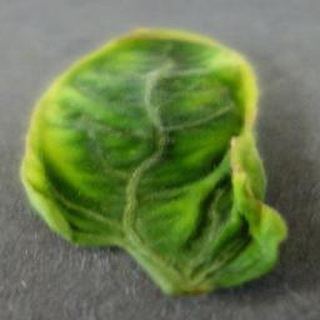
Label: tomato_yellow_leaf_curl_virus